1964 Mount Isa Mines strike

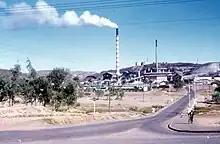
Mount Isa Mine in June 1962 as seen from the town CBD.

The 1964 Mount Isa Mines dispute was an Australian eight-month industrial dispute between miners and management at Mount Isa Mines (MIM) in Mount Isa, Queensland.